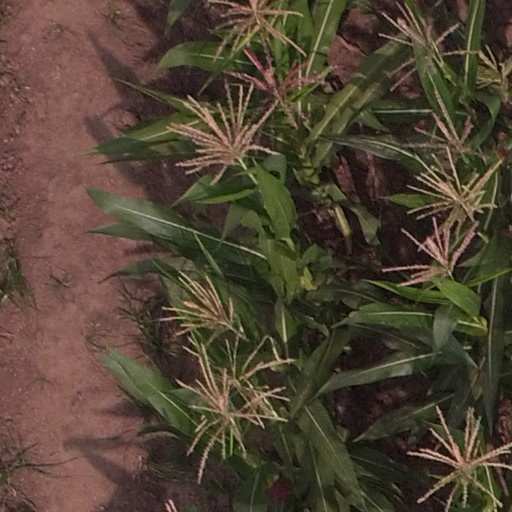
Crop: maize; corn